Gevangenpoort

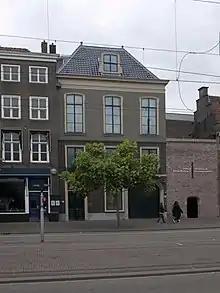
The new entrance to both the Galerij Prins Willem V and the Museum Gevangenpoort

From 1420 until 1828, the prison was used for housing people who had committed serious crimes while they awaited sentencing.